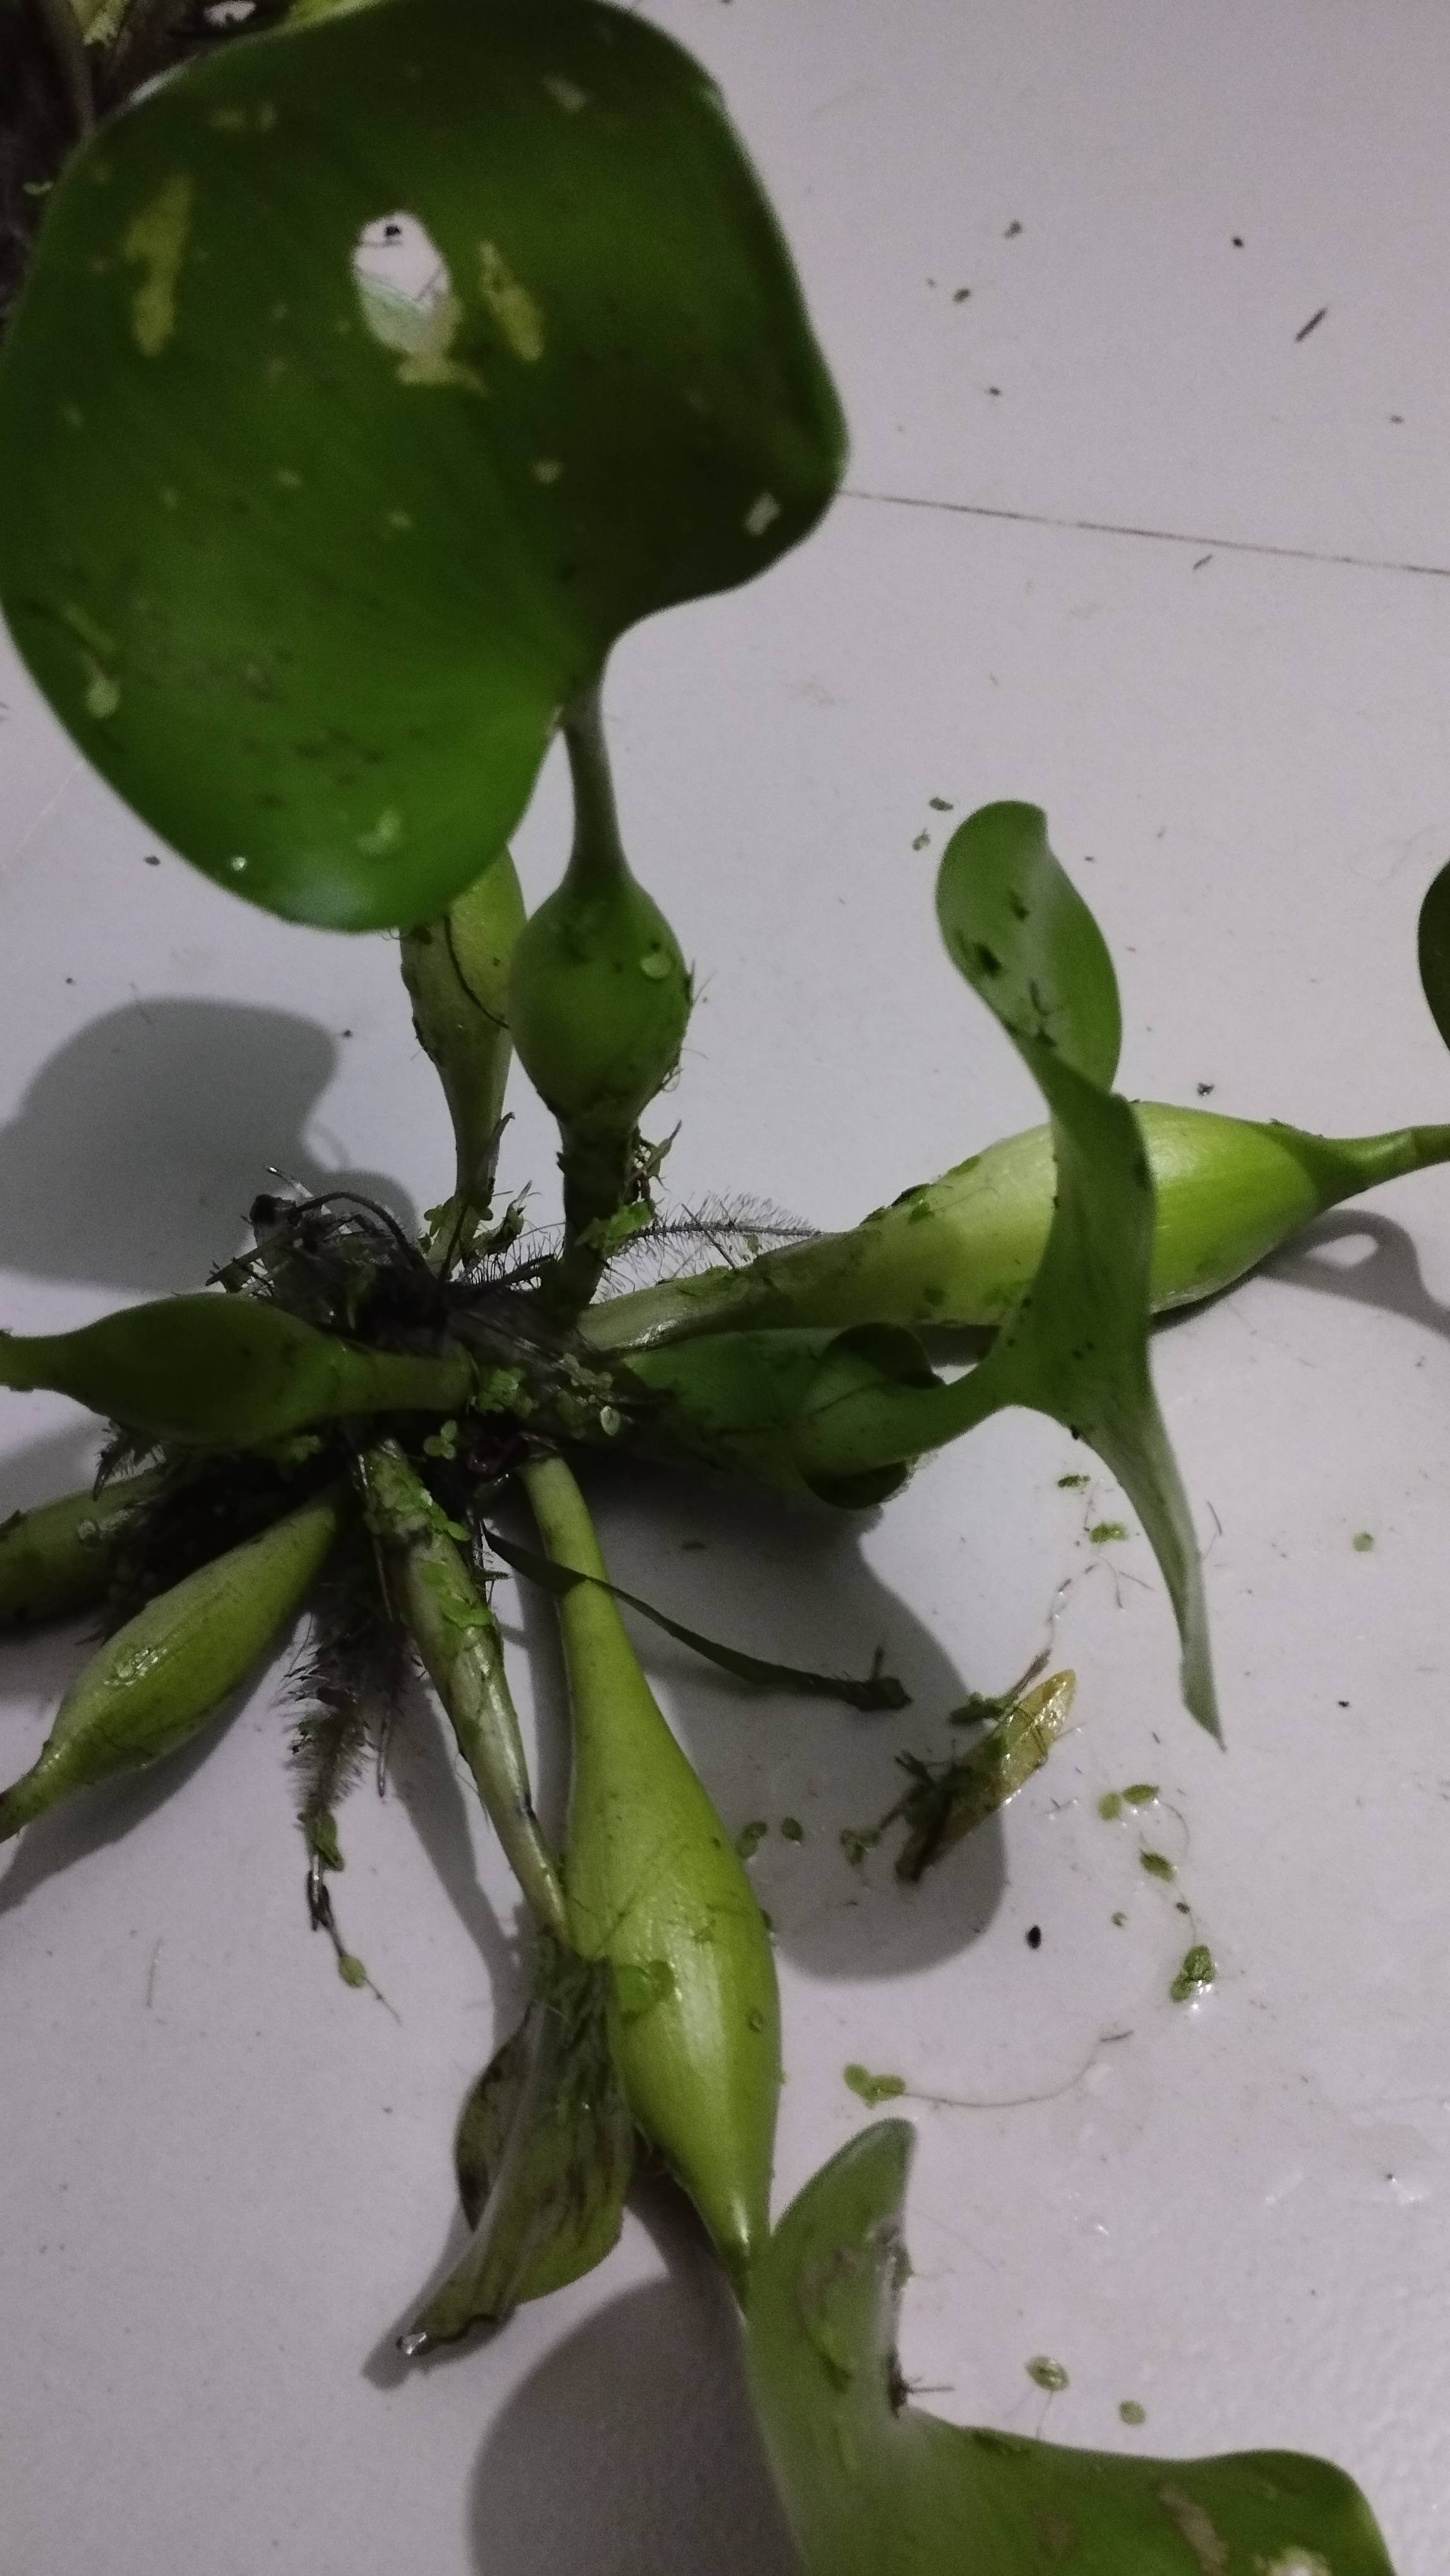
Species: Common Water Hyacinth (Eichornia crassipes)